The Crown season 2

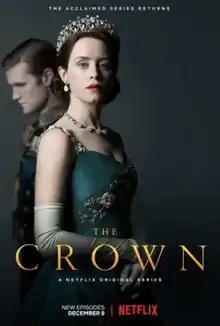
Promotional poster

The second season of "The Crown" follows the life and reign of Queen Elizabeth II. It consists of ten episodes and was released by Netflix on 8 December 2017.